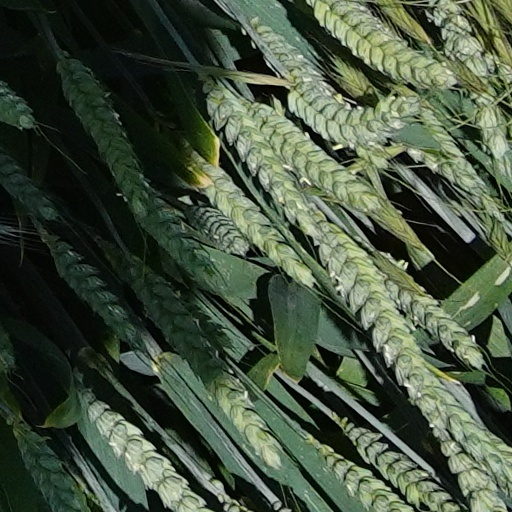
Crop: wheat